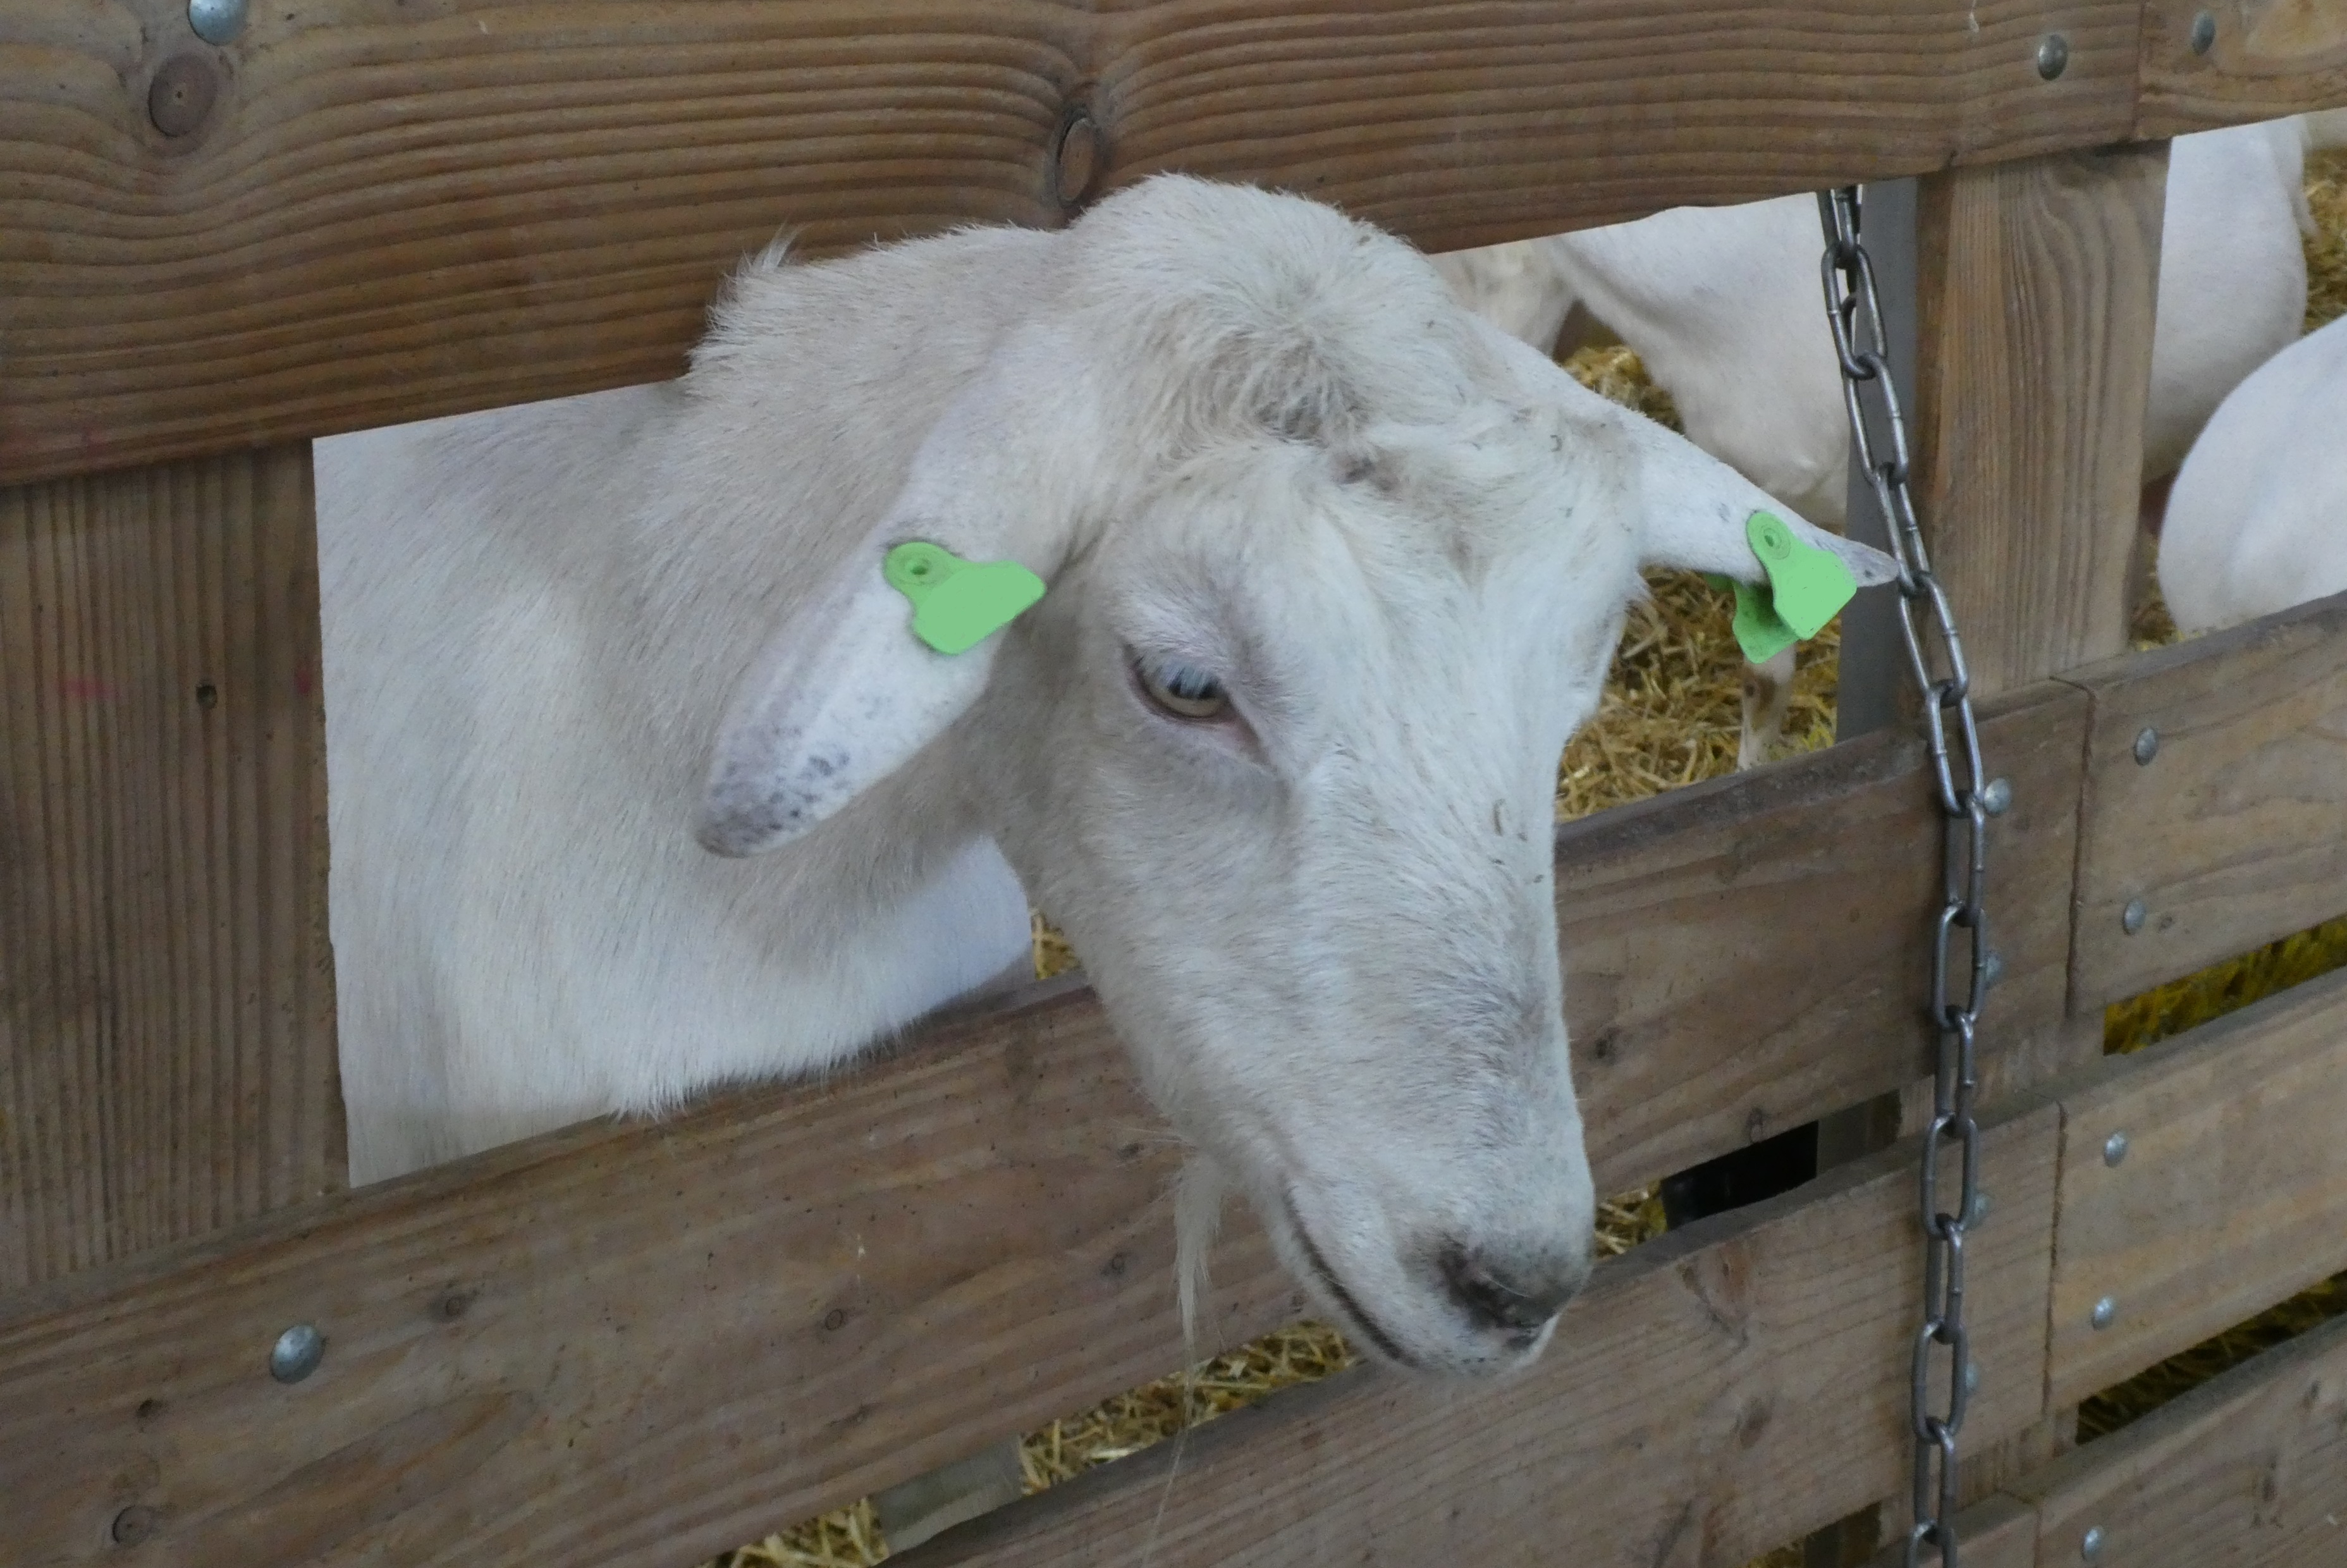
goat, mammal, petting zoo, wood, livestock, snout, terrestrial animal, goats, hardwood, plank, varnish, cow goat family, natural material, wood stain, fur, sheep, flooring, working animal